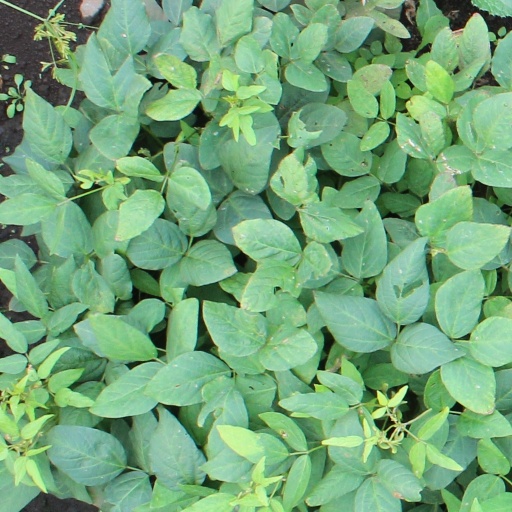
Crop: soybean